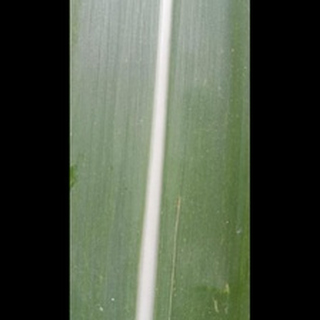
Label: healthy_sugarcane